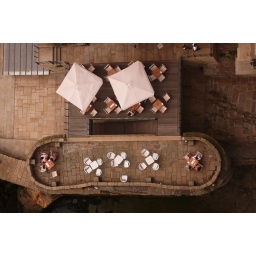
A bar in Oporto as seen for a nearby bridge